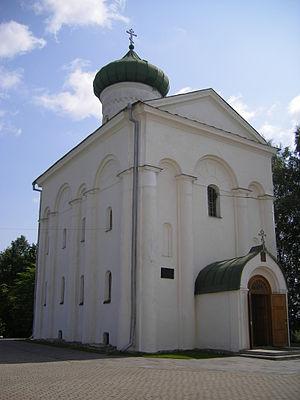
La liste des édifices de l'époque pré-mongole de la Rus’ représente un ensemble de bâtiments anciens de la Rus' de Kiev, de la principauté de Novgorod, de le principauté de Smolensk de principauté de Vladimir-Souzdal construits avant les invasions mongoles et conservés jusqu'à la fin du XIXᵉ siècle.
L'église de la Transfiguration ou église de la Transfiguration-du-Sauveur ou encore église du Sauveur de Saint-Euphrosine est un édifice orthodoxe du milieu du XIIᵉ siècle, situé à Polotsk en Biélorussie dans le monastère Saint-Euphrosine. Il est construit sur six piliers et n'a qu'une seule coupole. C'est l'édifice le mieux conservé de l'architecture ancienne de la Principauté de Polotsk malgré les restaurations réalisées dans le style classique.